George J. F. Clarke

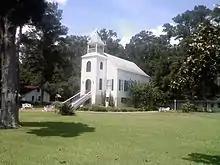
First Presbyterian Church, St. Marys (1808)

Clarke lived in Fernandina from 1808 until MacGregor seized the town in 1817. He then moved to St. Marys, Georgia, and rented "a house of occasional residence". One of his accomplishments was to establish regular mail service from that town through East Florida. Soon afterwards, he obtained an appointment as Spanish vice consul to the Carolinas and Georgia, a position he held until the change of flags.